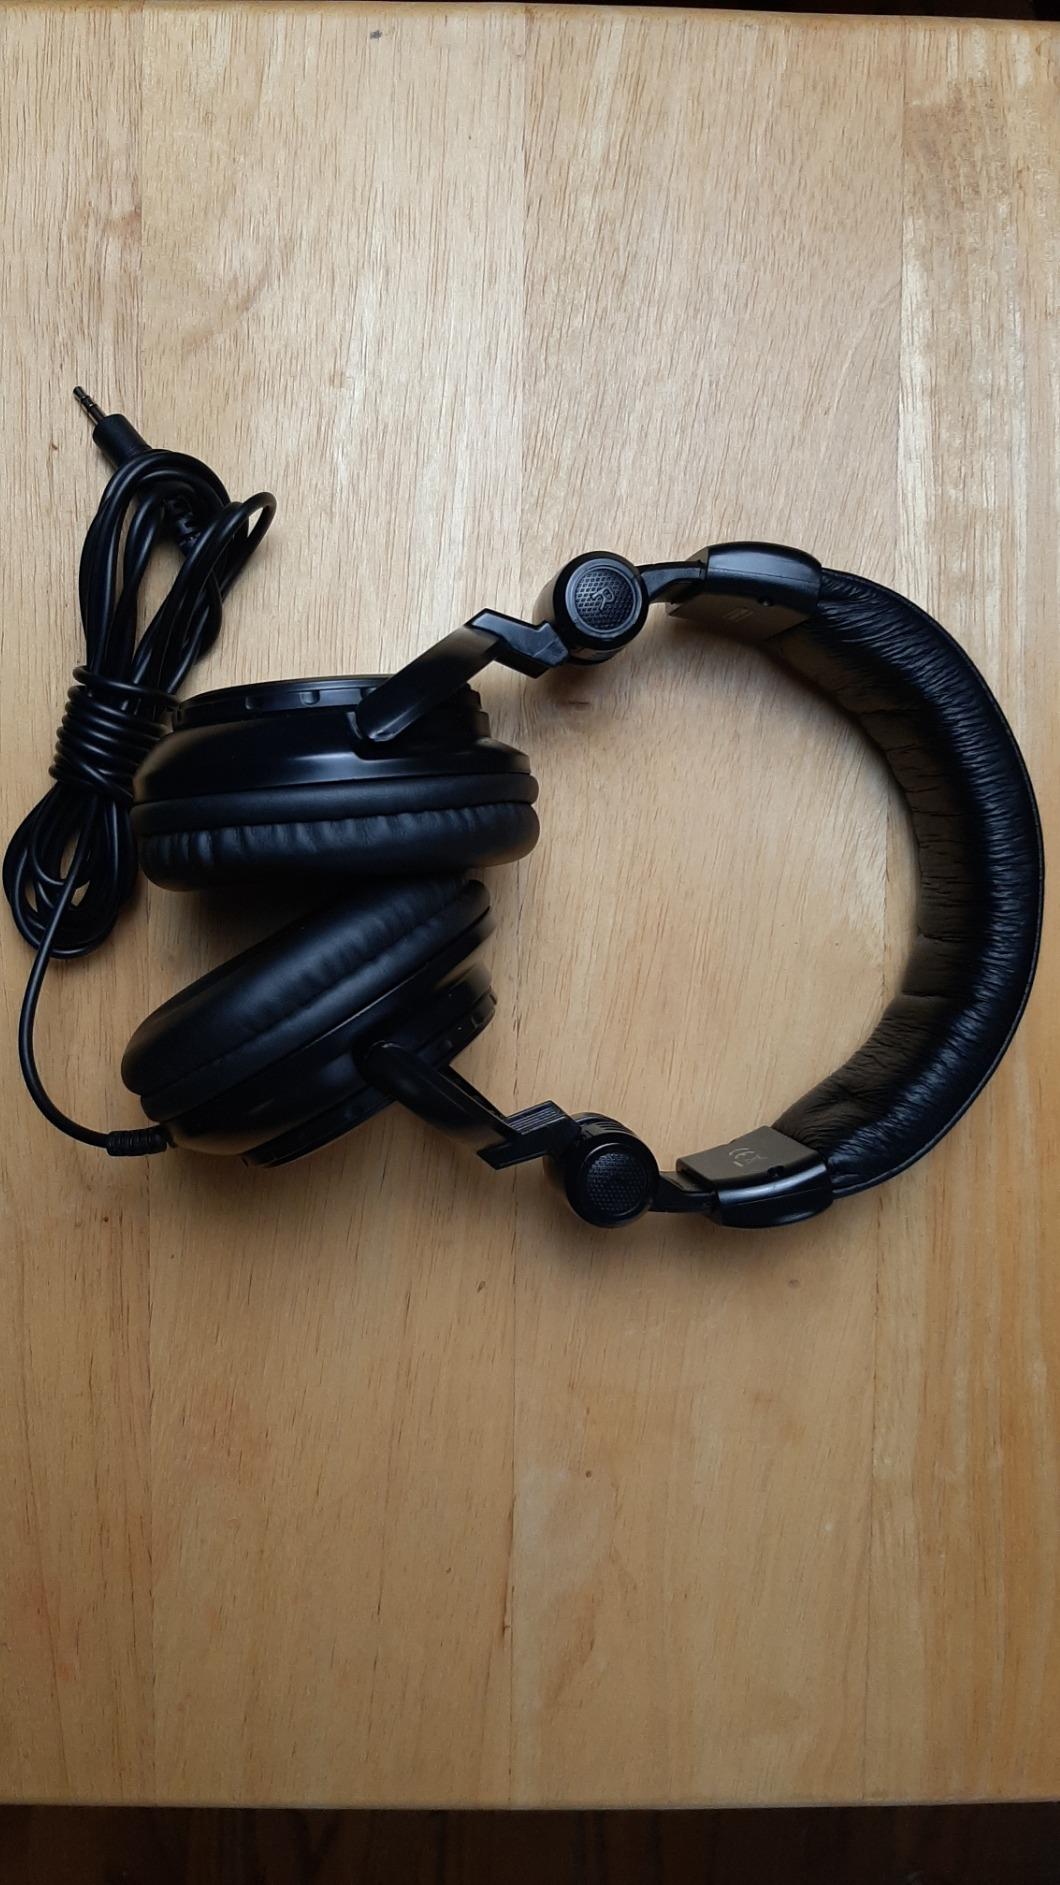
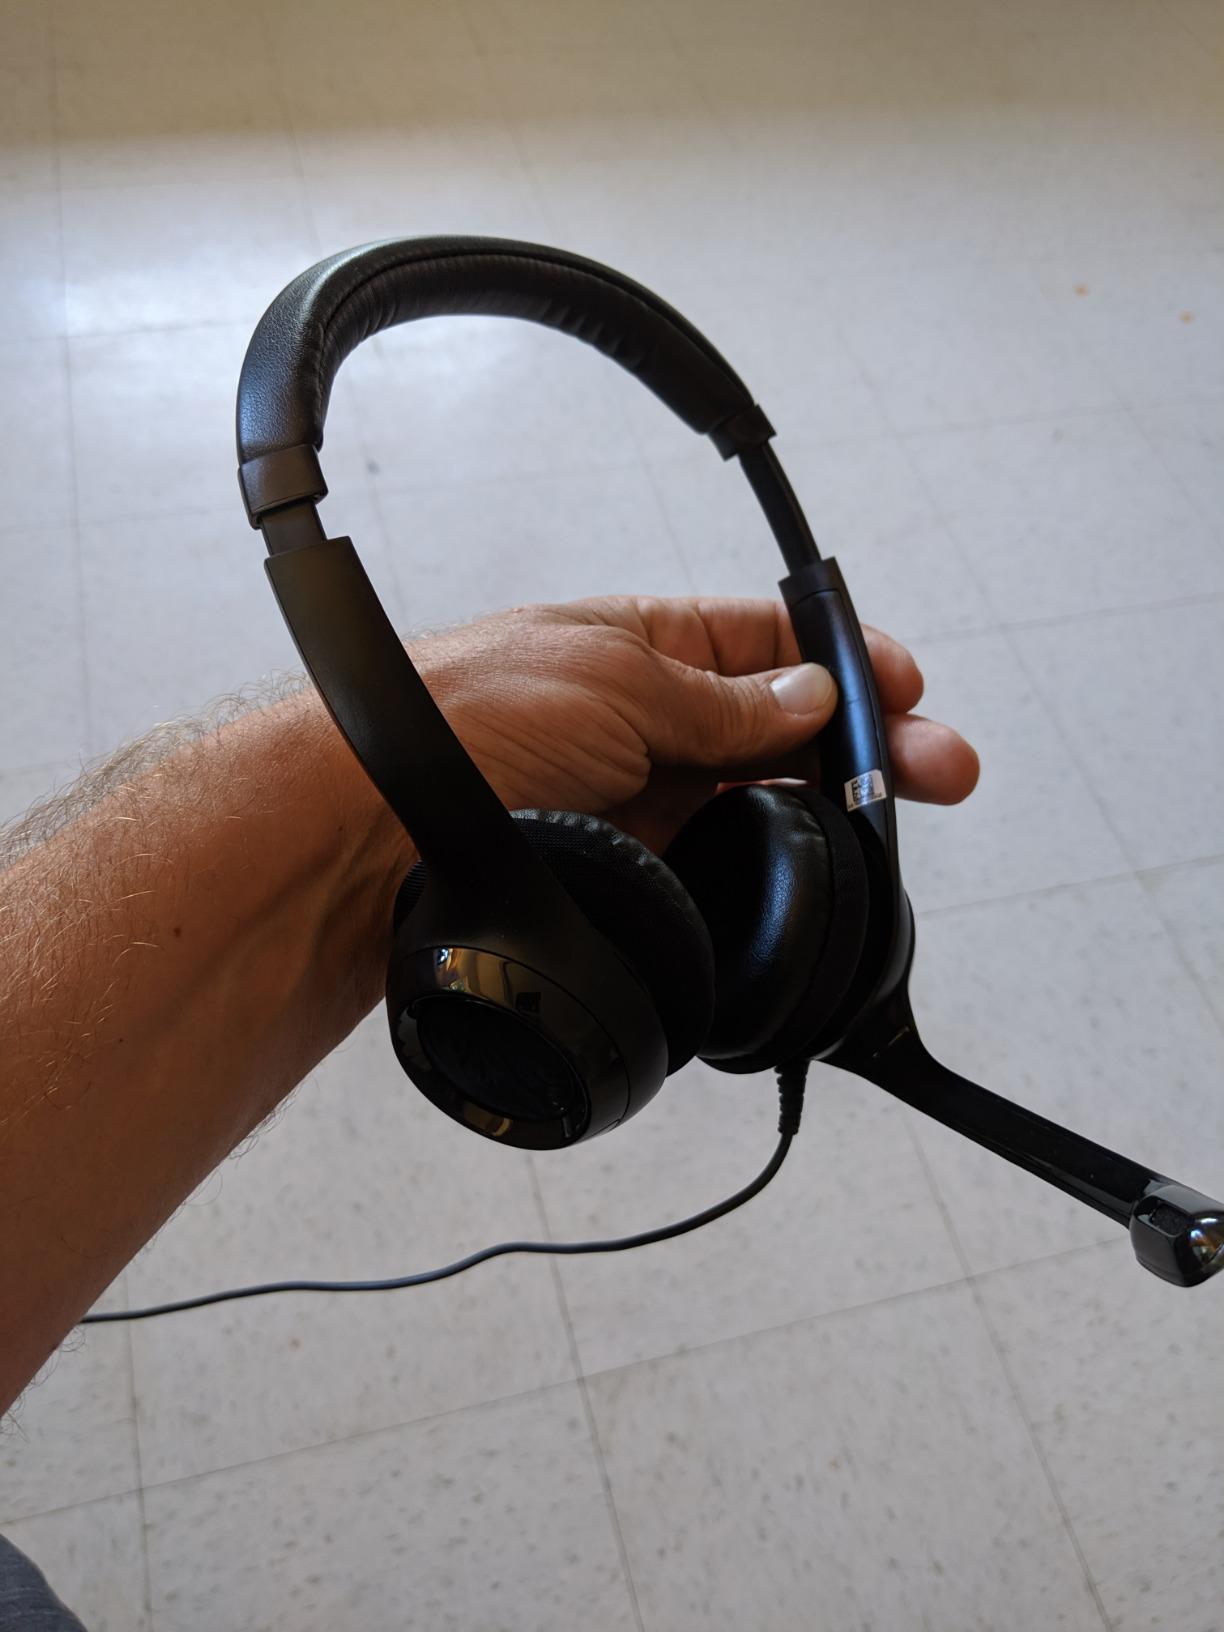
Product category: headphones
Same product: no